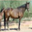
Label: horse